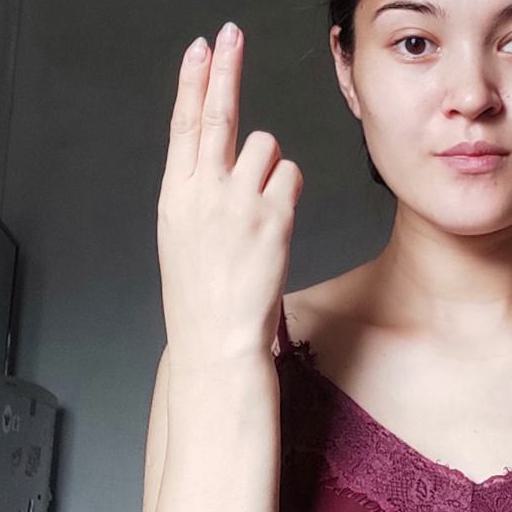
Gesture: two_up_inverted